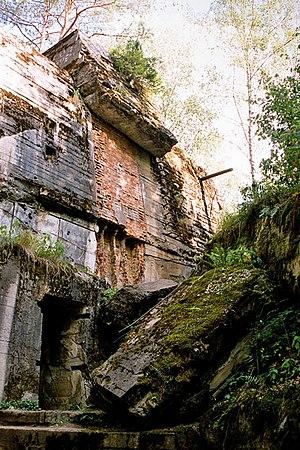
Les Libres propos d'Adolf Hitler est le titre donné à une série de monologues prononcés par Adolf Hitler, qui ont été transcrits de 1941 à 1944. Les propos d'Hitler ont été enregistrées par Heinrich Heim, Henry Picker et Martin Bormann, et publiés par différents éditeurs sous différents titres dans trois langues différentes. L'authenticité des Libres propos est sujet à débat. Des historiens restent prudents quant à la fiabilité de certaines déclarations traduites dans les éditions françaises et anglaises, comme Hugh Trevor-Roper, Richard Carrier, Rainer Bucher, Ian Kershaw et d'autres. L'historien suédois Mikael Nilsson va jusqu'à recommander aux historiens de ne pas utiliser ce document pour leurs travaux.
La Wolfsschanze était le nom de code désignant le principal Quartier général d’Adolf Hitler pendant la Seconde Guerre mondiale. Il était situé dans les bois près du hameau de Forst Görlitz, non loin de Rastenburg.